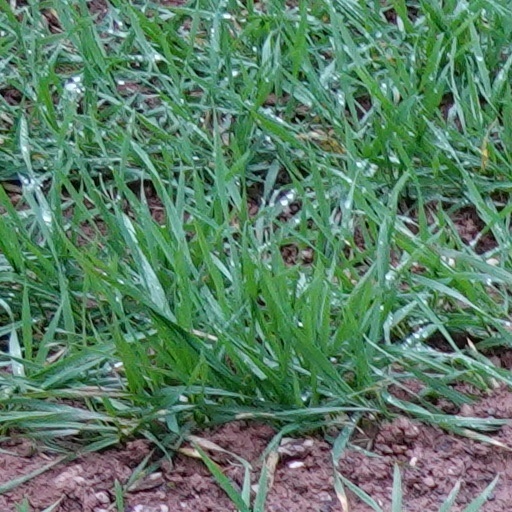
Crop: wheat